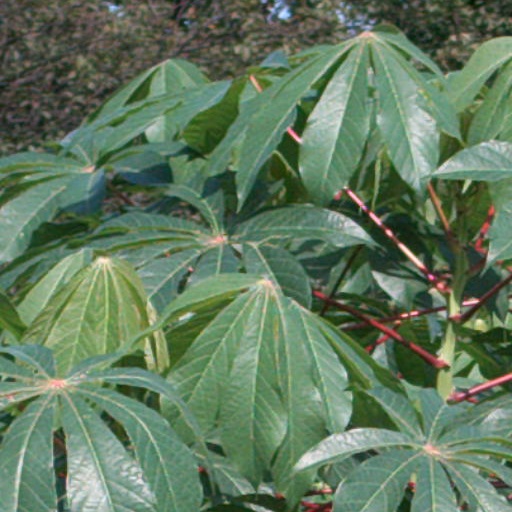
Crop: cassava